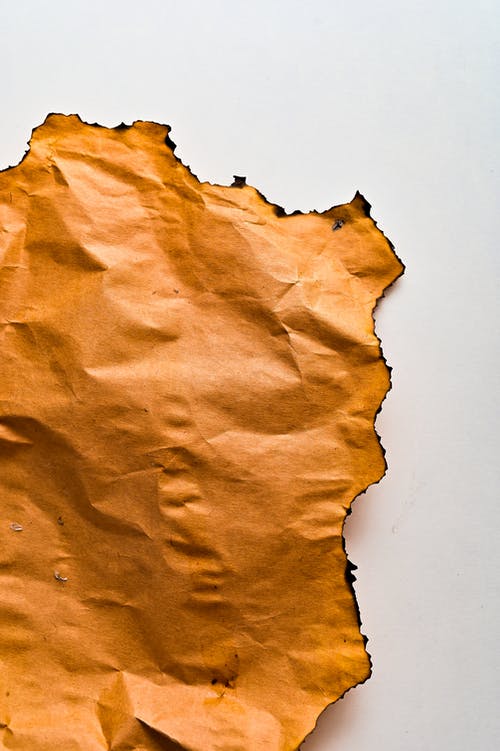
Label: paper